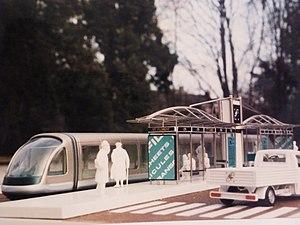
Le réseau de tramway de Strasbourg dessert la capitale alsacienne et six communes de son agglomération, ainsi que la ville frontalière allemande de Kehl. Exploité par la Compagnie des transports strasbourgeois, il est considéré comme un exemple remarquable de la renaissance du tramway dans les années 1990. Avec les expériences réussies de Nantes, Grenoble et Paris, le réseau de tramway de Strasbourg constitue le quatrième plus ancien réseau de tramway remis en service en France après la Seconde Guerre mondiale. Il a ainsi contribué à la construction de nouveaux tramways dans d'autres agglomérations françaises, comme Montpellier, Lyon, Bordeaux ou Nice.